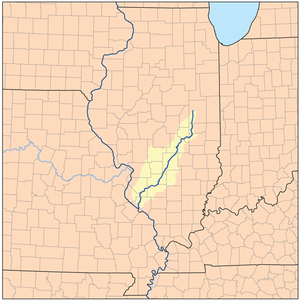
Kaskaskia River
Kaskaskia River er en 523 km lang flod som løber fra nord mod syd i den centrale og sydlige del af delstaten Illinois i USA. Den er en stor biflod til Mississippifloden. Flodsystemets totale afvandingsområde er på 14.950 km². Floden har navn efter indianerstammen Kaskaskia, som levde længere mod nord.